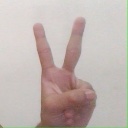
अक्षर: क